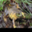
Label: frog